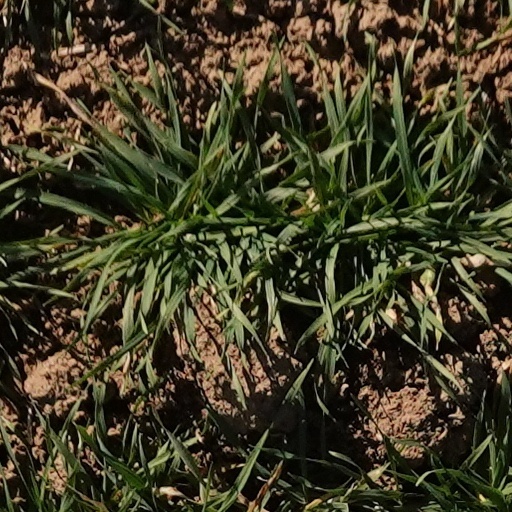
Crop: wheat